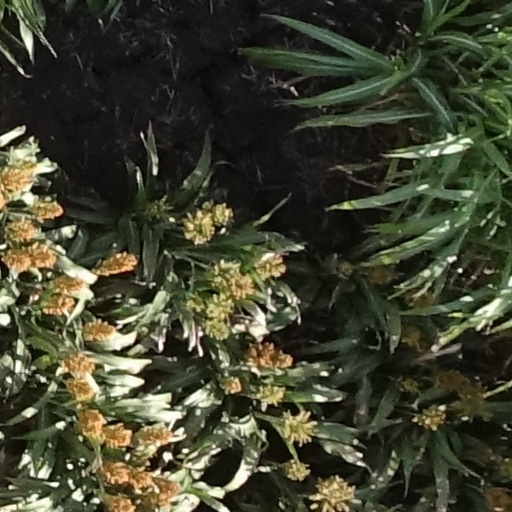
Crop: sorghum